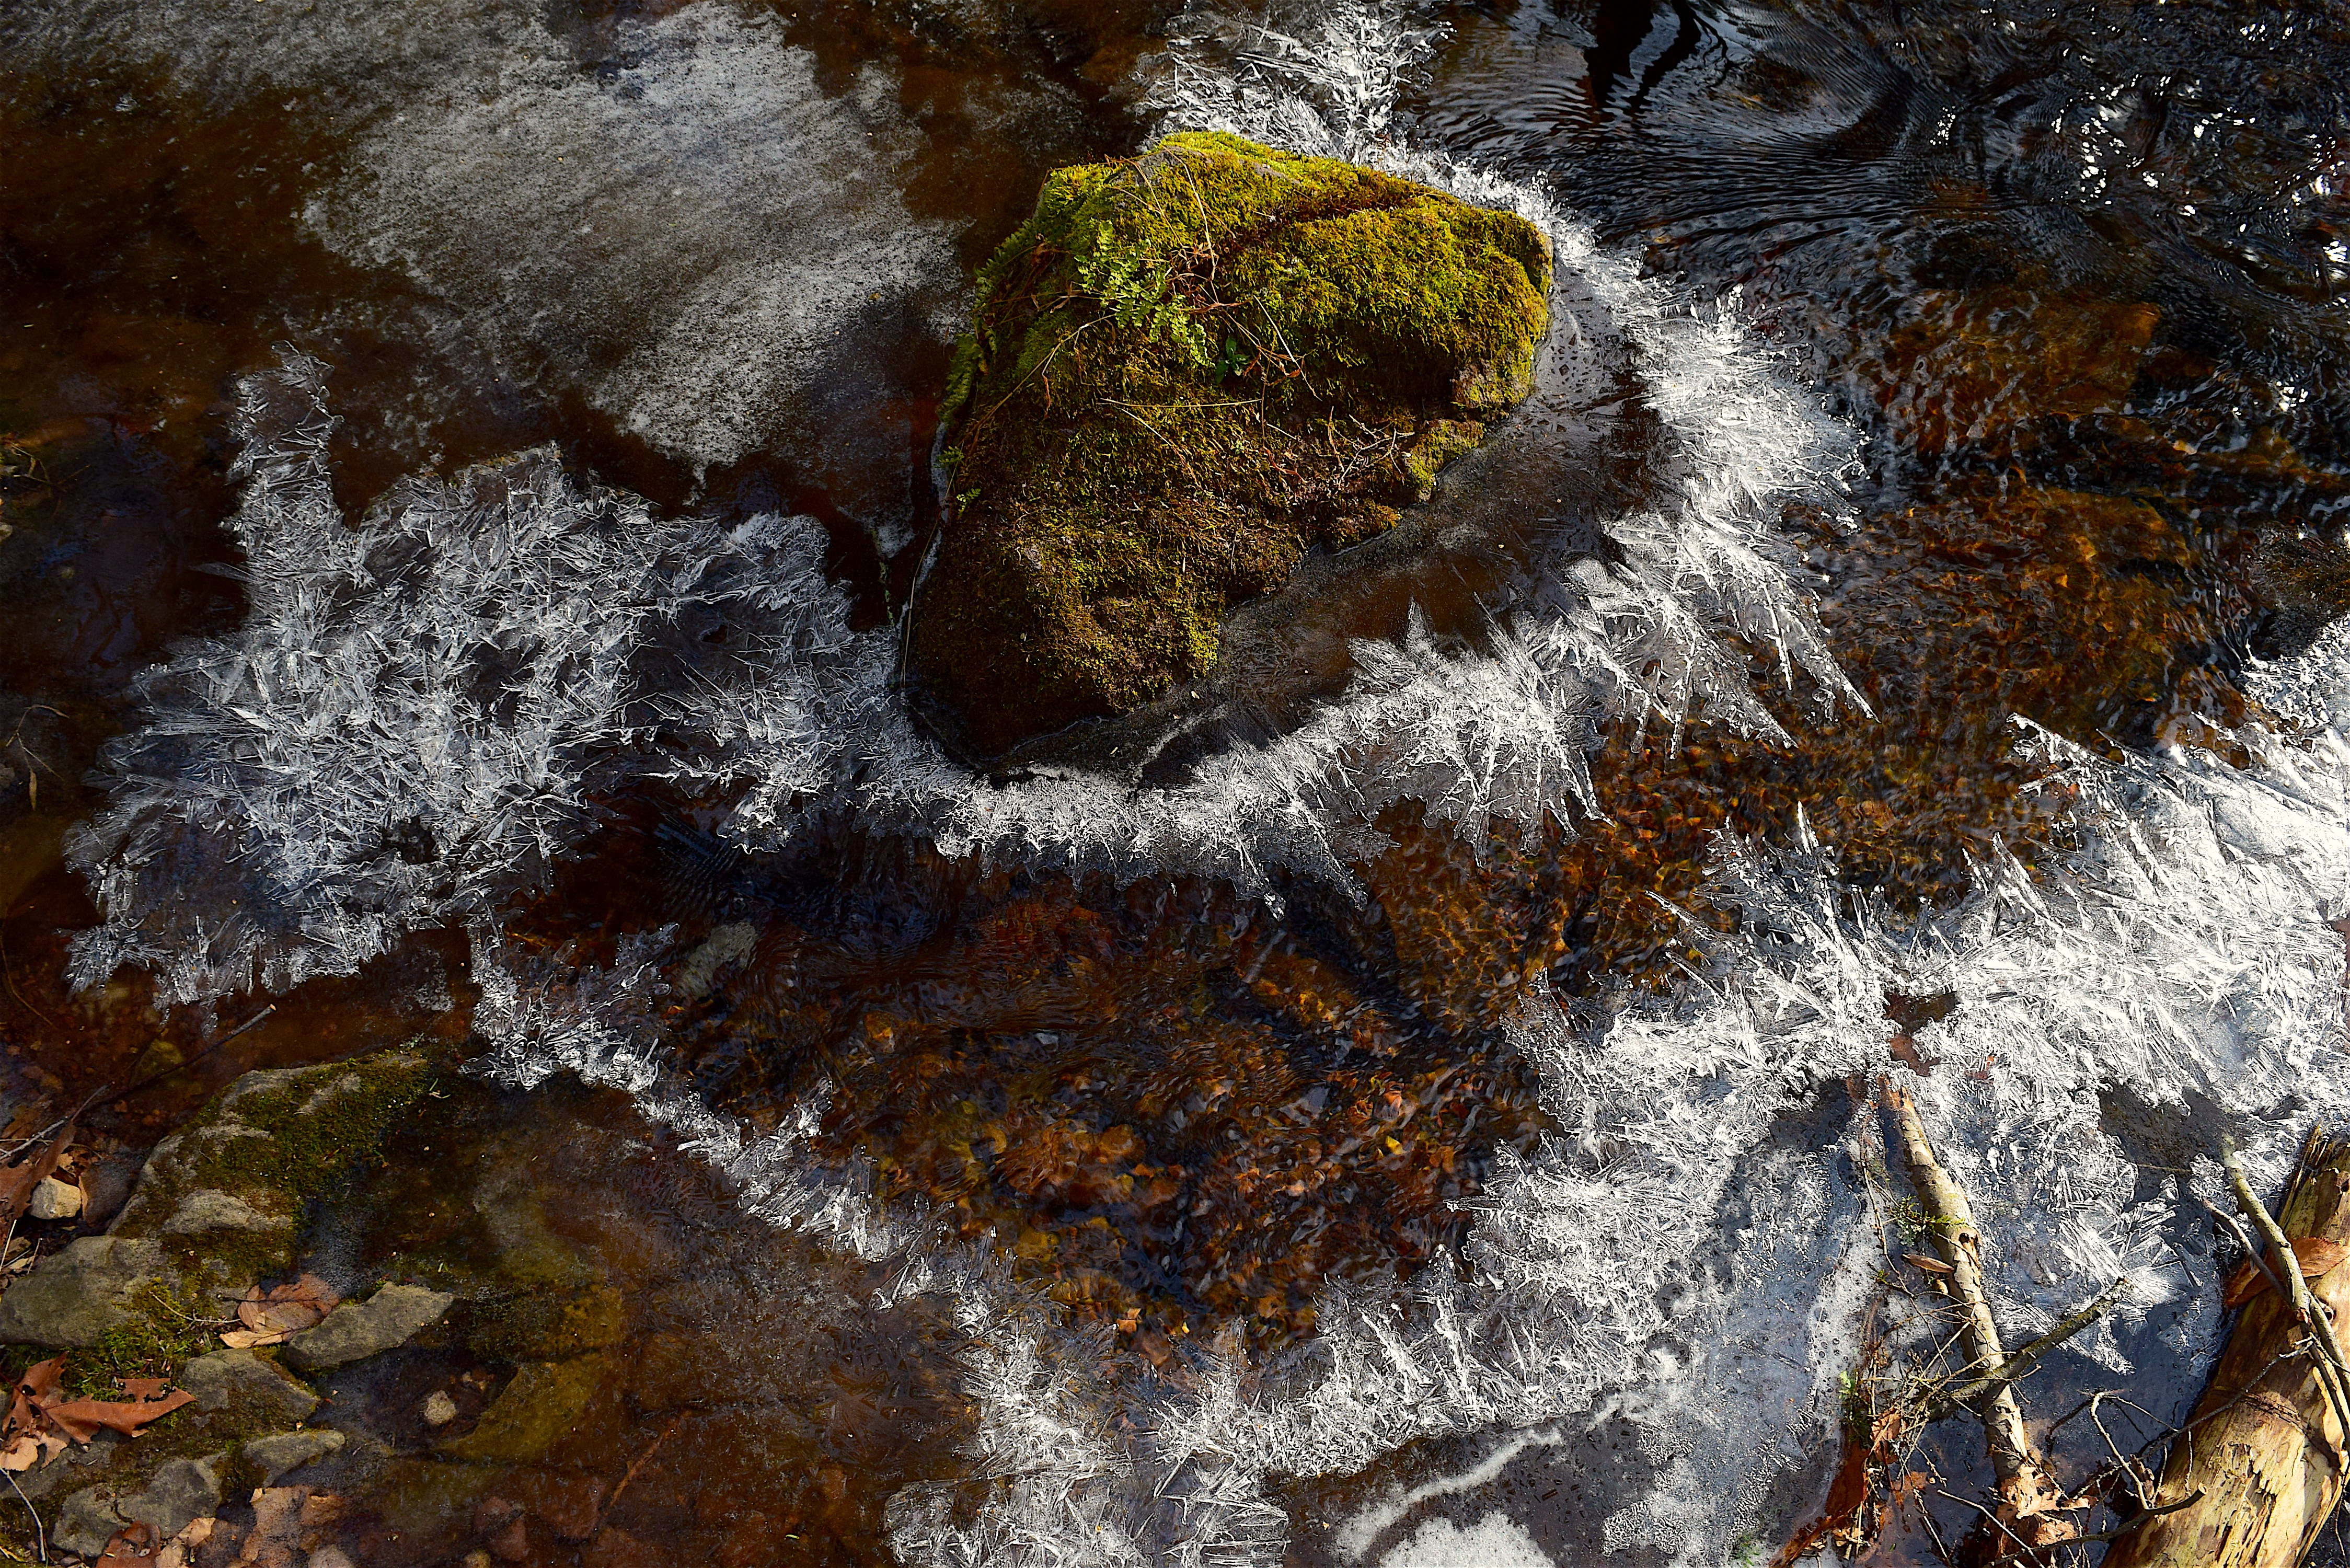
landscape, tree, water, nature, outdoor, rock, cold, winter, white, countryside, texture, frost, country, moss, environment, stream, rural, scenery, frozen, season, geology, scene, watercourse, organism, ice crystals, green moss, tillman's ravine